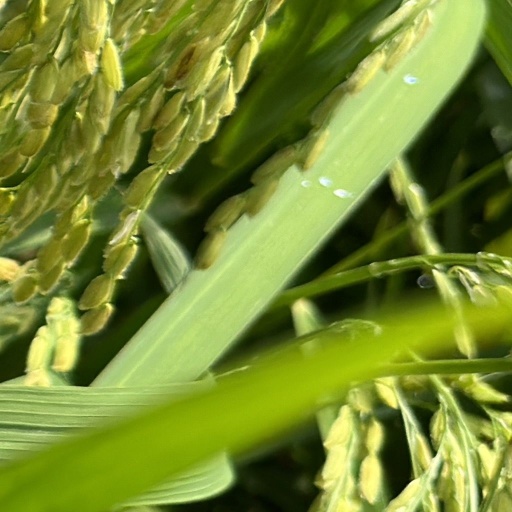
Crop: rice